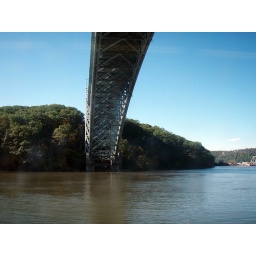
a bridge we passed under on the hudson train ride